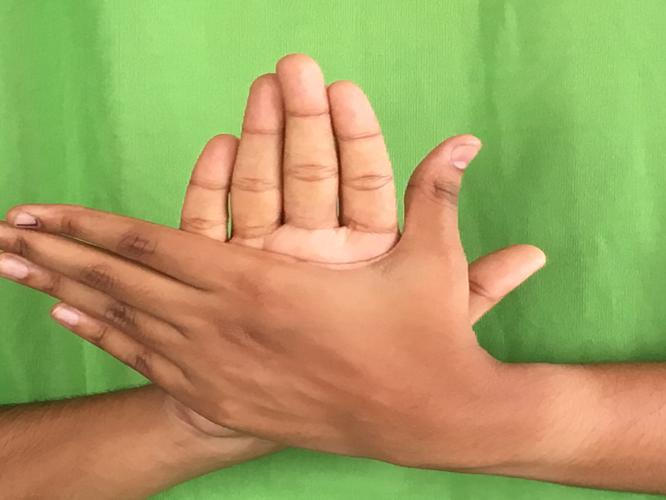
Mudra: Chakra
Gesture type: double_hand